Mihai Bălașa

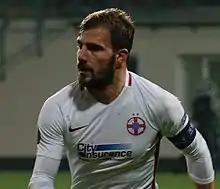
Bălașa captaining FCSB in 2017

Mihai Alexandru Bălașa (born 14 January 1995) is a Romanian professional footballer who plays as a defender for Liga I club Farul Constanța.